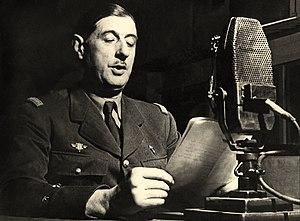
Le général Charles de Gaulle au micro de la BBC à Londres, 1941.
L’appel du 18 Juin est le premier discours prononcé par le général de Gaulle à la radio de Londres, sur les ondes de la BBC, le 18 juin 1940. Ce texte est un appel à tous les militaires, ingénieurs ou ouvriers français spécialistes de l'armement qui se trouvent en territoire britannique à se mettre en rapport avec lui pour continuer le combat contre l'Allemagne et où il prédit la mondialisation de la guerre.
L'histoire de France commence avec les premières occupations humaines du territoire correspondant au pays actuel. Aux groupes présents depuis le Paléolithique et le Néolithique, sont venues s'ajouter, à l'Âge du bronze et à l'Âge du fer, des vagues successives de Celtes, puis au IIIᵉ siècle de peuples germains et au IXᵉ siècle de scandinaves appelés Normands.
Charles de Gaulle [ ʃaʁl də ɡol], communément appelé le général de Gaulle ou parfois simplement le Général, né le 22 novembre 1890 à Lille et mort le 9 novembre 1970 à Colombey-les-Deux-Églises, est un militaire, résistant, homme d'État et écrivain français.